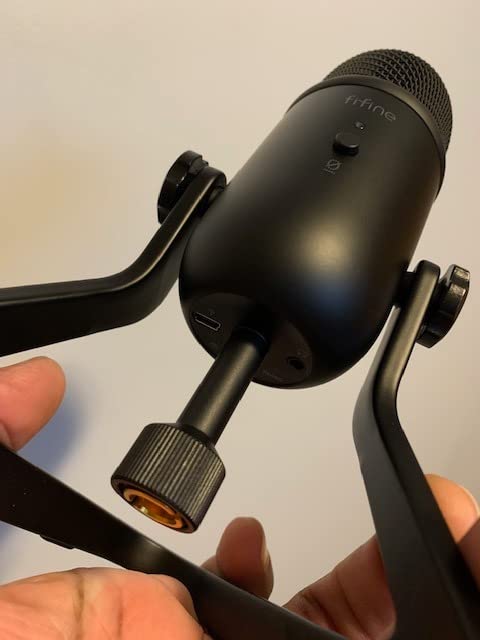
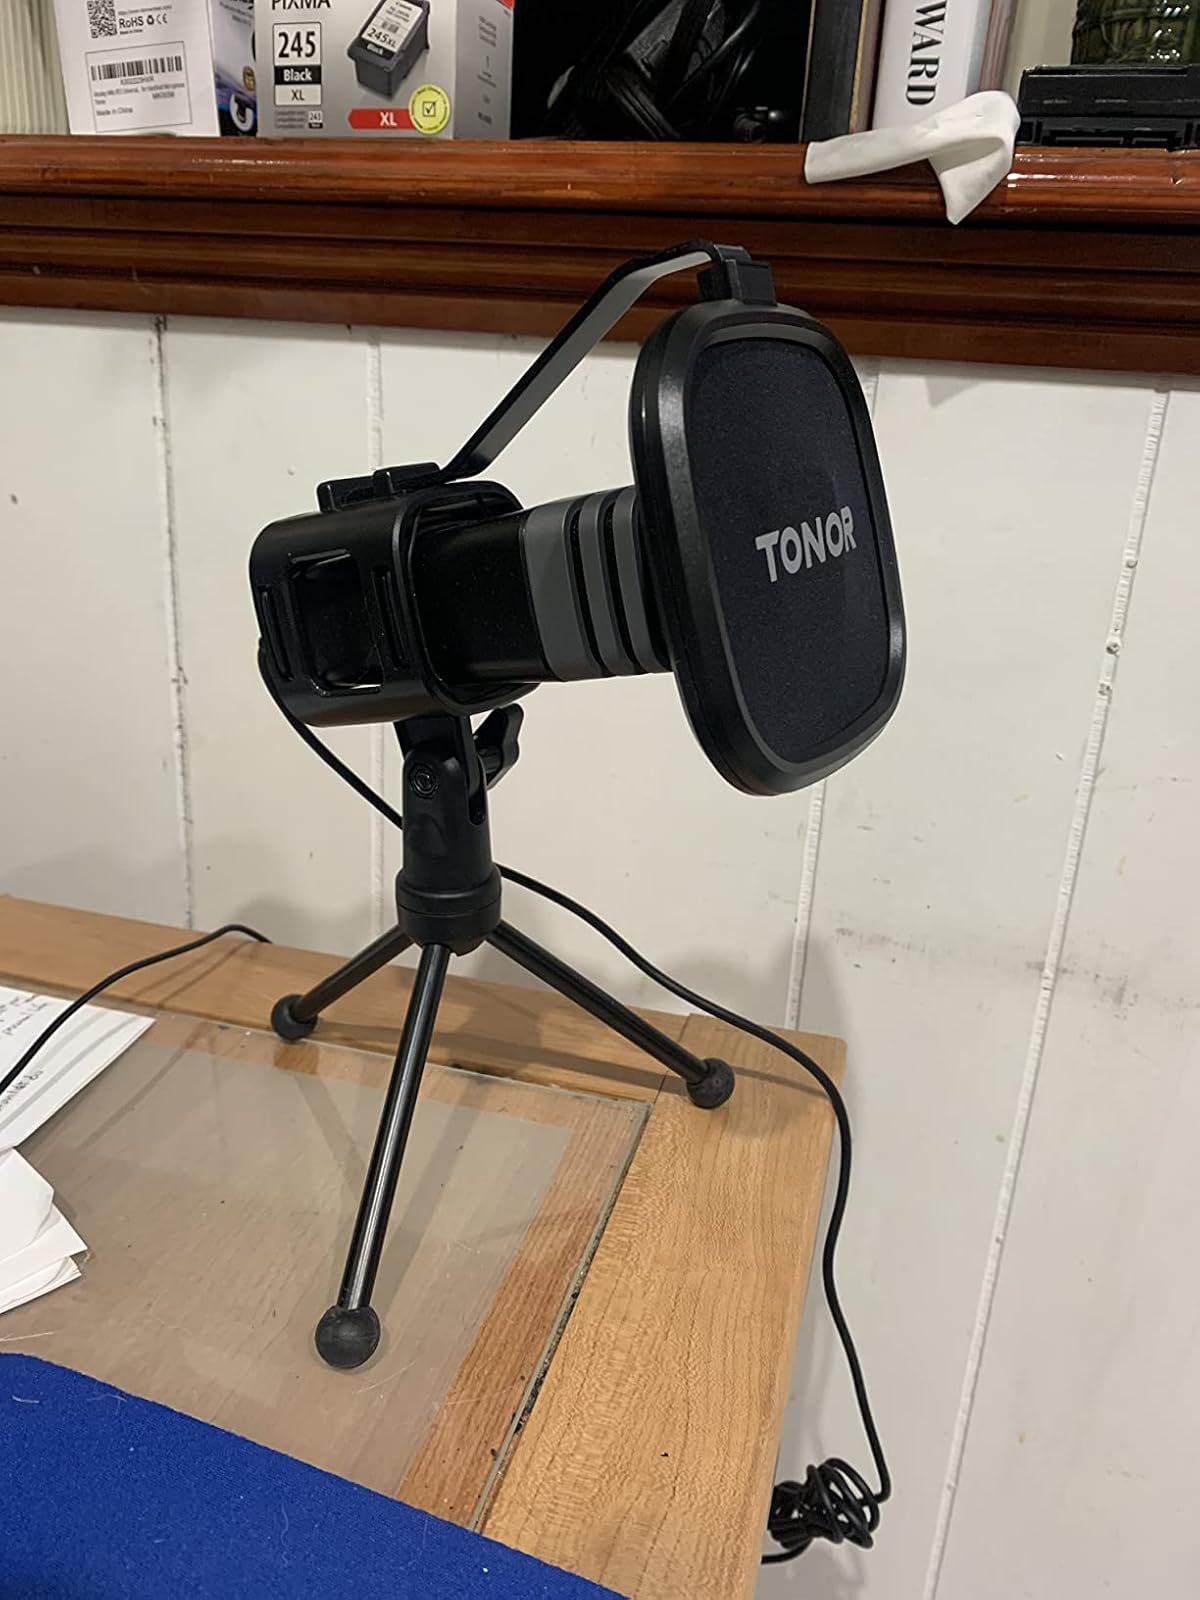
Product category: microphone
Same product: no